Cottonwood Community Center

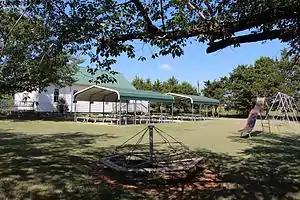
Cottonwood Community Center, east side

The building belongs to the School District of Stillwater but the community residents do maintenance and repair. The land belongs to a corporation of community residents.